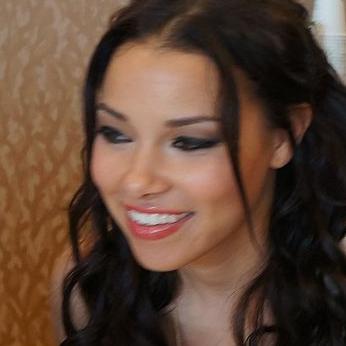
Age: 28